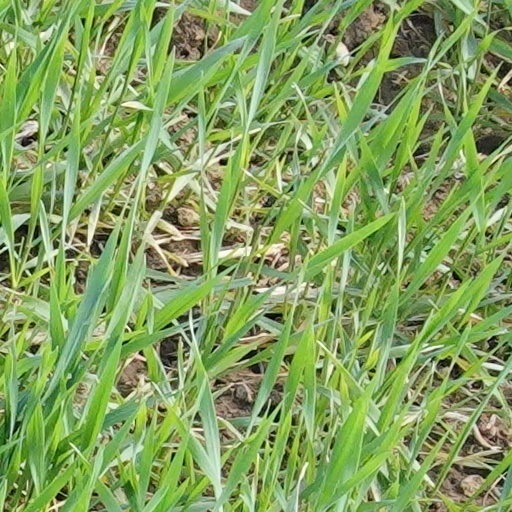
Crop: wheat